Electric arc furnace

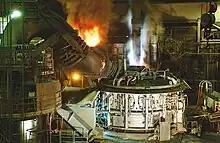
A DC arc furnace during power-on (note the single large electrode)

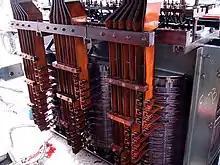
Power supply transformer and copper busbars for an arc furnace

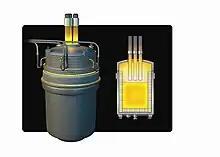
Rendering of a ladle furnace, a variation of the electric arc furnace used for keeping molten steel hot

Scrap metal is delivered to a scrap bay, located next to the melt shop. Scrap generally comes in two main grades: shred (whitegoods, cars and other objects made of similar light-gauge steel) and heavy melt (large slabs and beams), along with some direct reduced iron (DRI) or pig iron for chemical balance. Some furnaces melt almost 100% DRI.